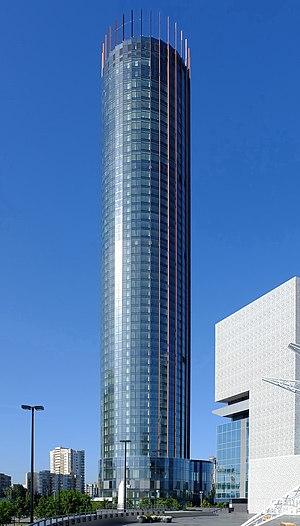
L'Iset Tower est un gratte-ciel résidentiel à Iekaterinbourg. Les travaux ont débuté en 2010 et se sont achevés en 2015. L'immeuble mesure 209 mètres pour 52 étages et compte 225 appartements.